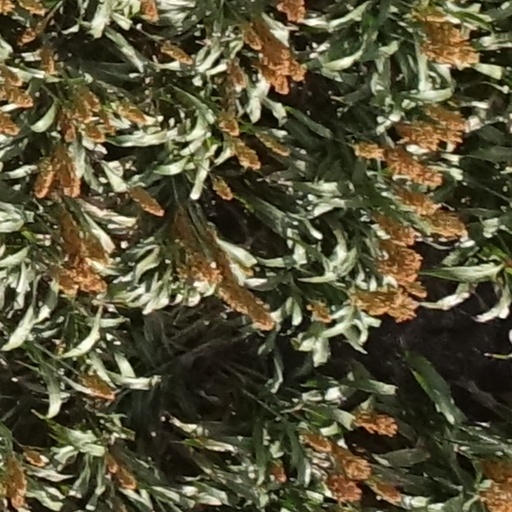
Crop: sorghum